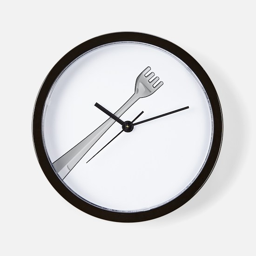
stick a fork in me .